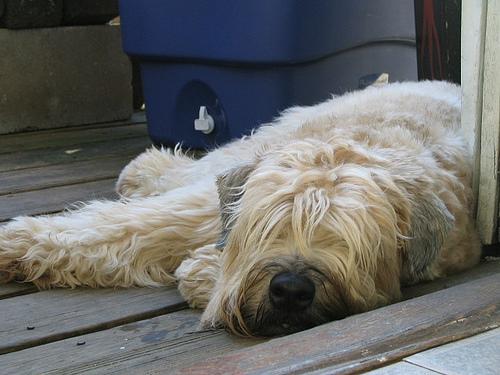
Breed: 235-n000090-soft_coated_wheaten_terrier